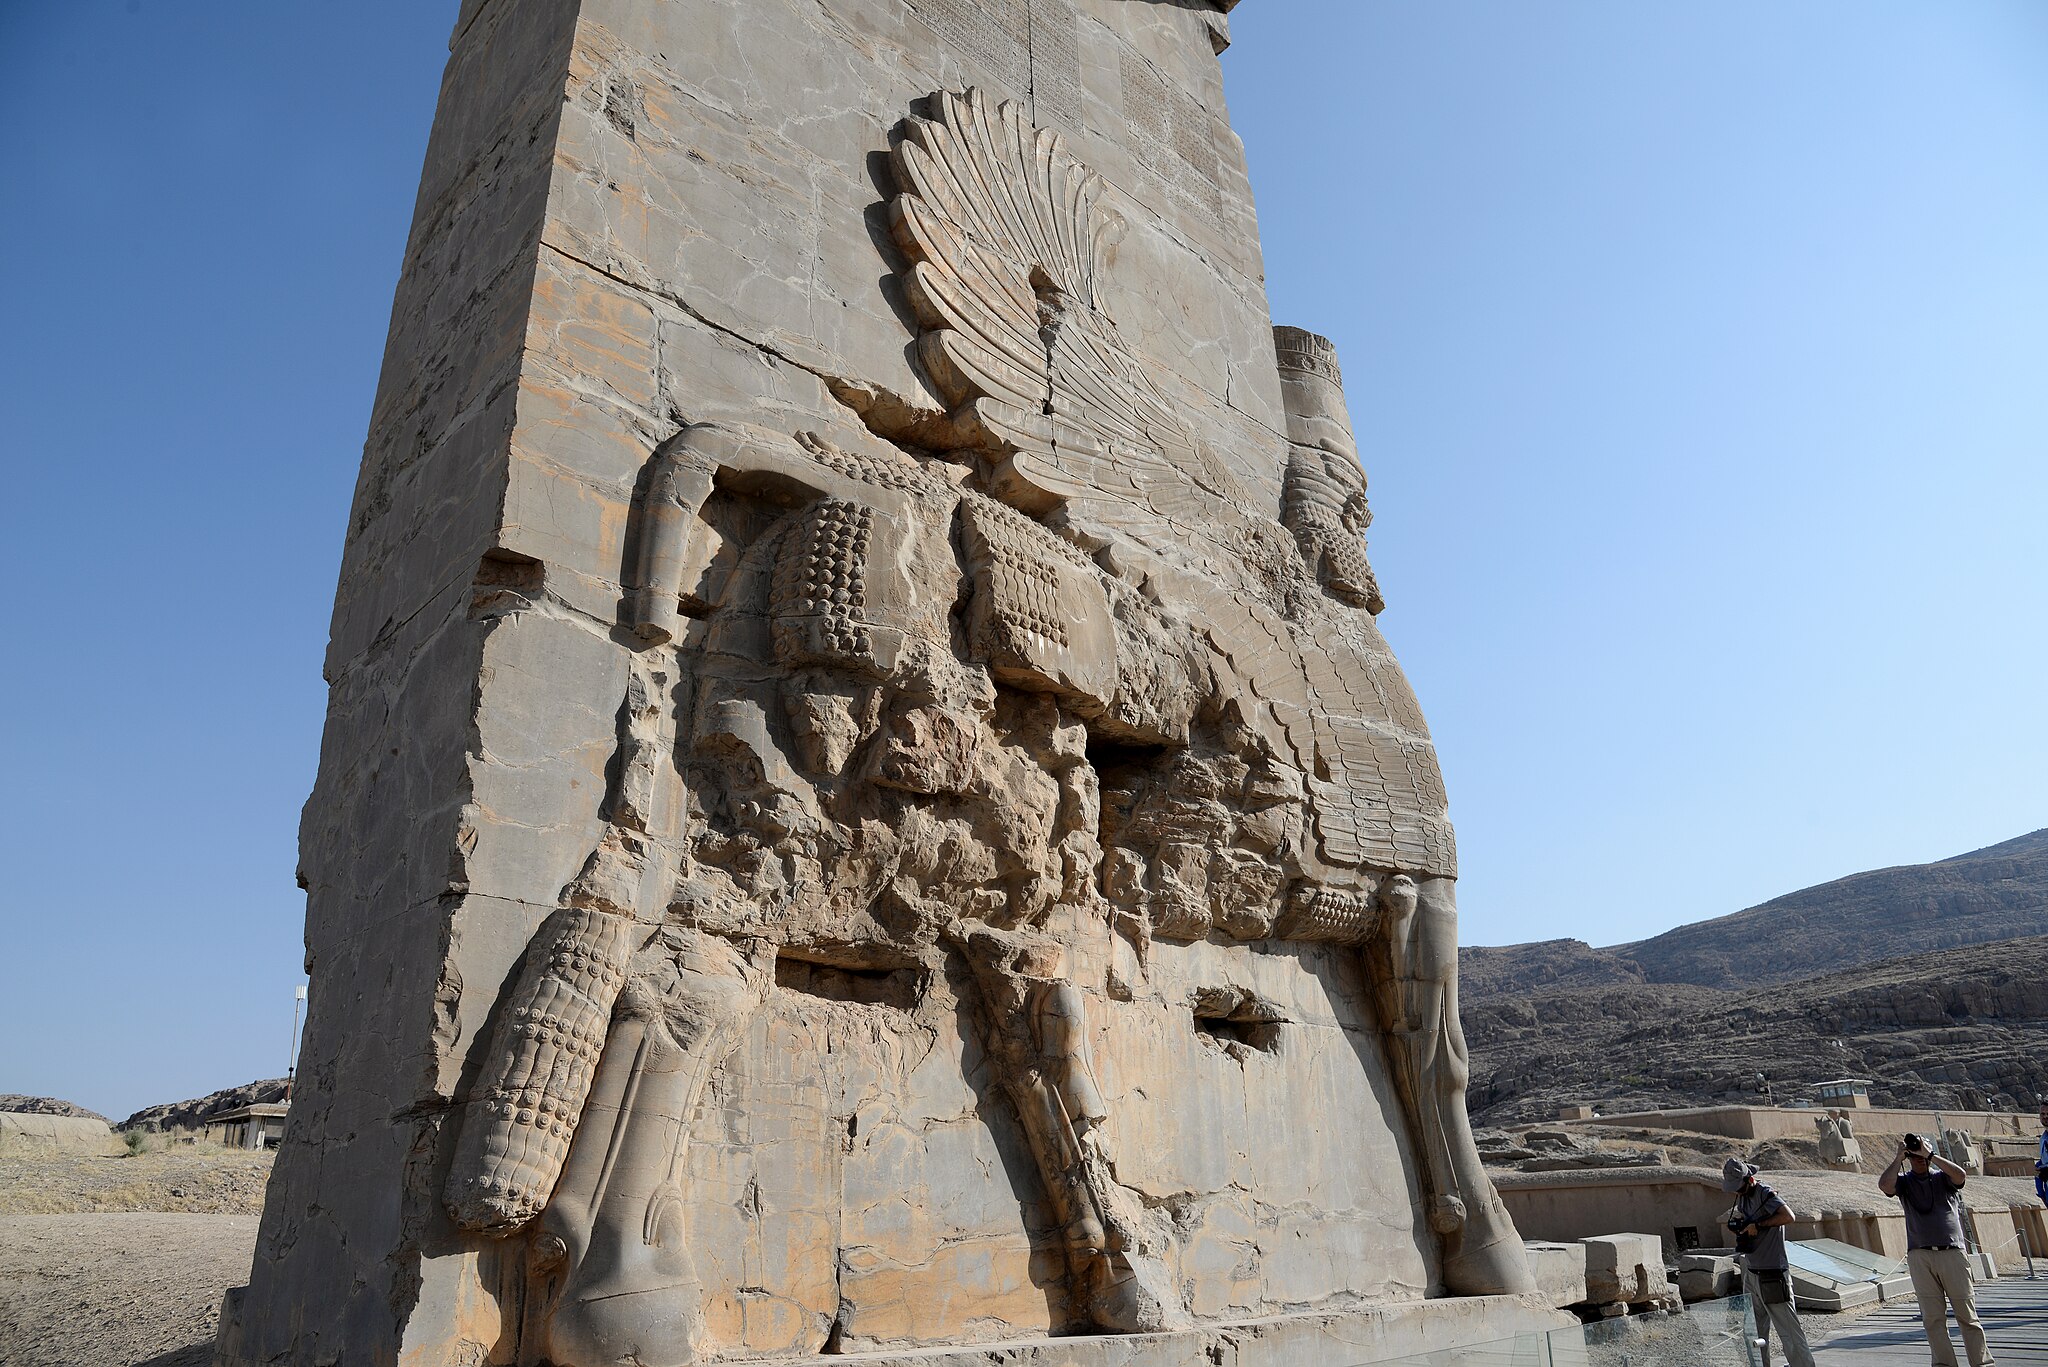
Title: Irnp008-Persepolis
Description: Iran in 2017 (photographed by Wojciech Kocot)
Date: 15 September 2017
Categories: Uploaded with pattypan, Self-published work, 2017 in Persepolis, Details of Gate of All Nations, Persepolis in 2017 (photographed by Wojciech Kocot)